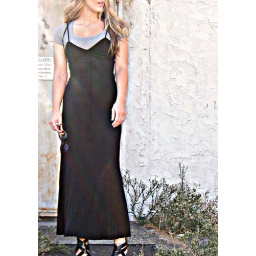
long black 90s dress worn over a t-shirt with strappy wedges+sharp